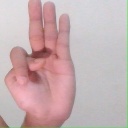
अक्षर: भ